William C. Dunbar

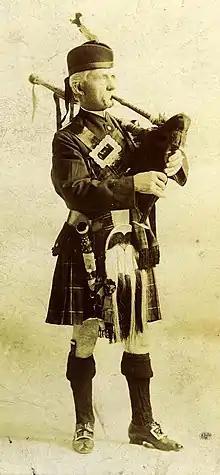
William Cameron Dunbar, Salt Lake City, UT, "ca". 1880s

Dunbar was born in Inverness, Scotland. He became a Latter Day Saint in 1840 and was a missionary for the LDS Church in England and France from 1846 to 1852. In 1849, he joined William Howells and his daughter in France and thus became the third Mormon missionary to preach in that country. On his way to France, Dunbar stopped to preach in Jersey, reporting that when he arrived there were 44 Latter Day Saints, and that he baptized an additional 60.